Compute Express Link

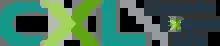

Compute Express Link (CXL) is an open standard interconnect for high-speed, high capacity CPU-to-device and CPU-to-memory connections, designed for high performance data center computers. CXL is built on the serial PCI Express (PCIe) physical and electrical interface and includes PCIe-based block input/output protocol (CXL.io) and new cache-coherent protocols for accessing system memory (CXL.cache) and device memory (CXL.mem). The serial communication and pooling capabilities allows CXL memory to overcome performance and socket packaging limitations of common DIMM memory when implementing high storage capacities.